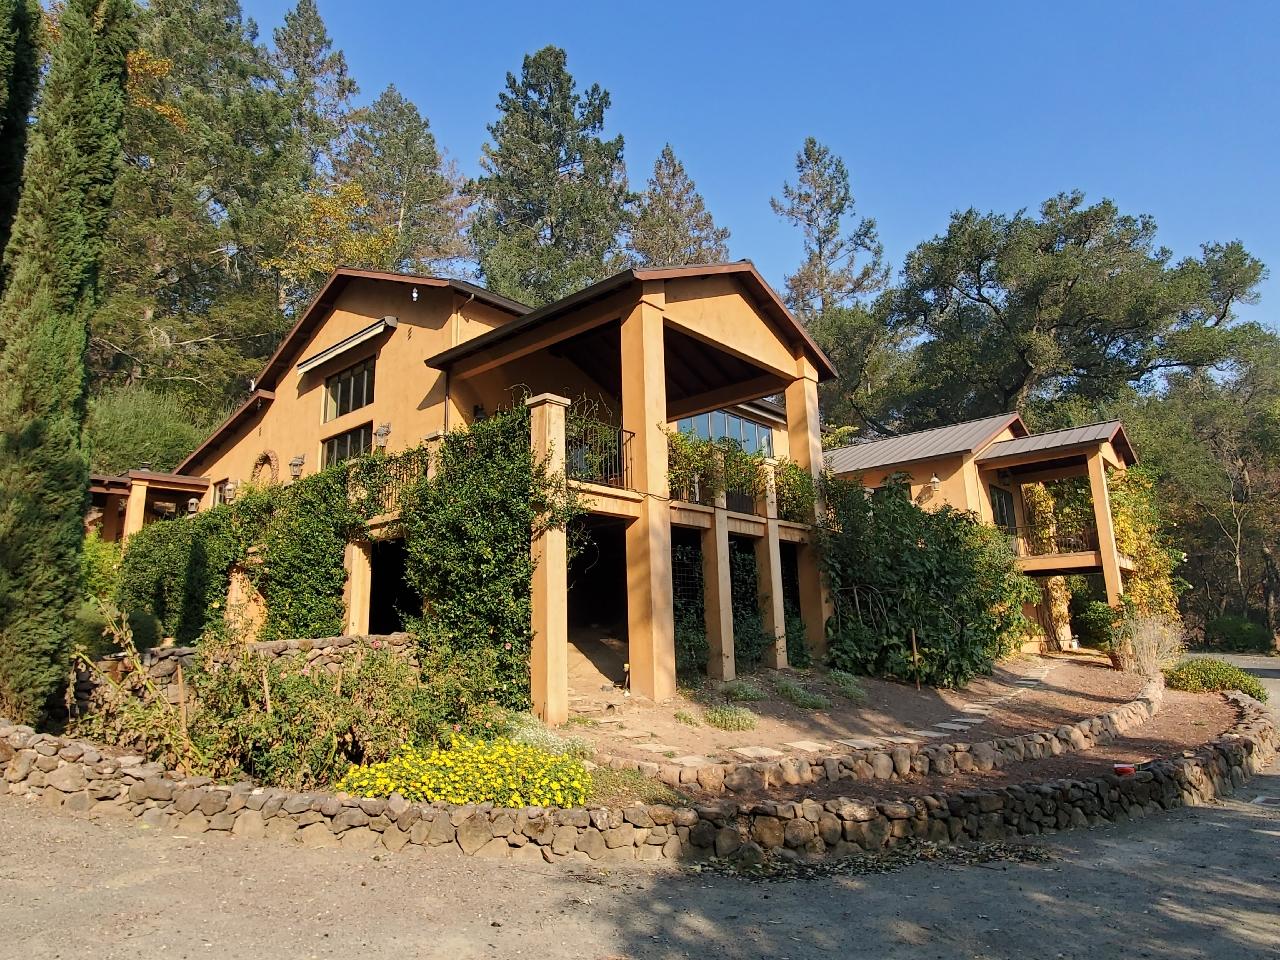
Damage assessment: no_damage